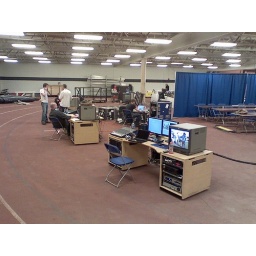
three avids set up in the field house